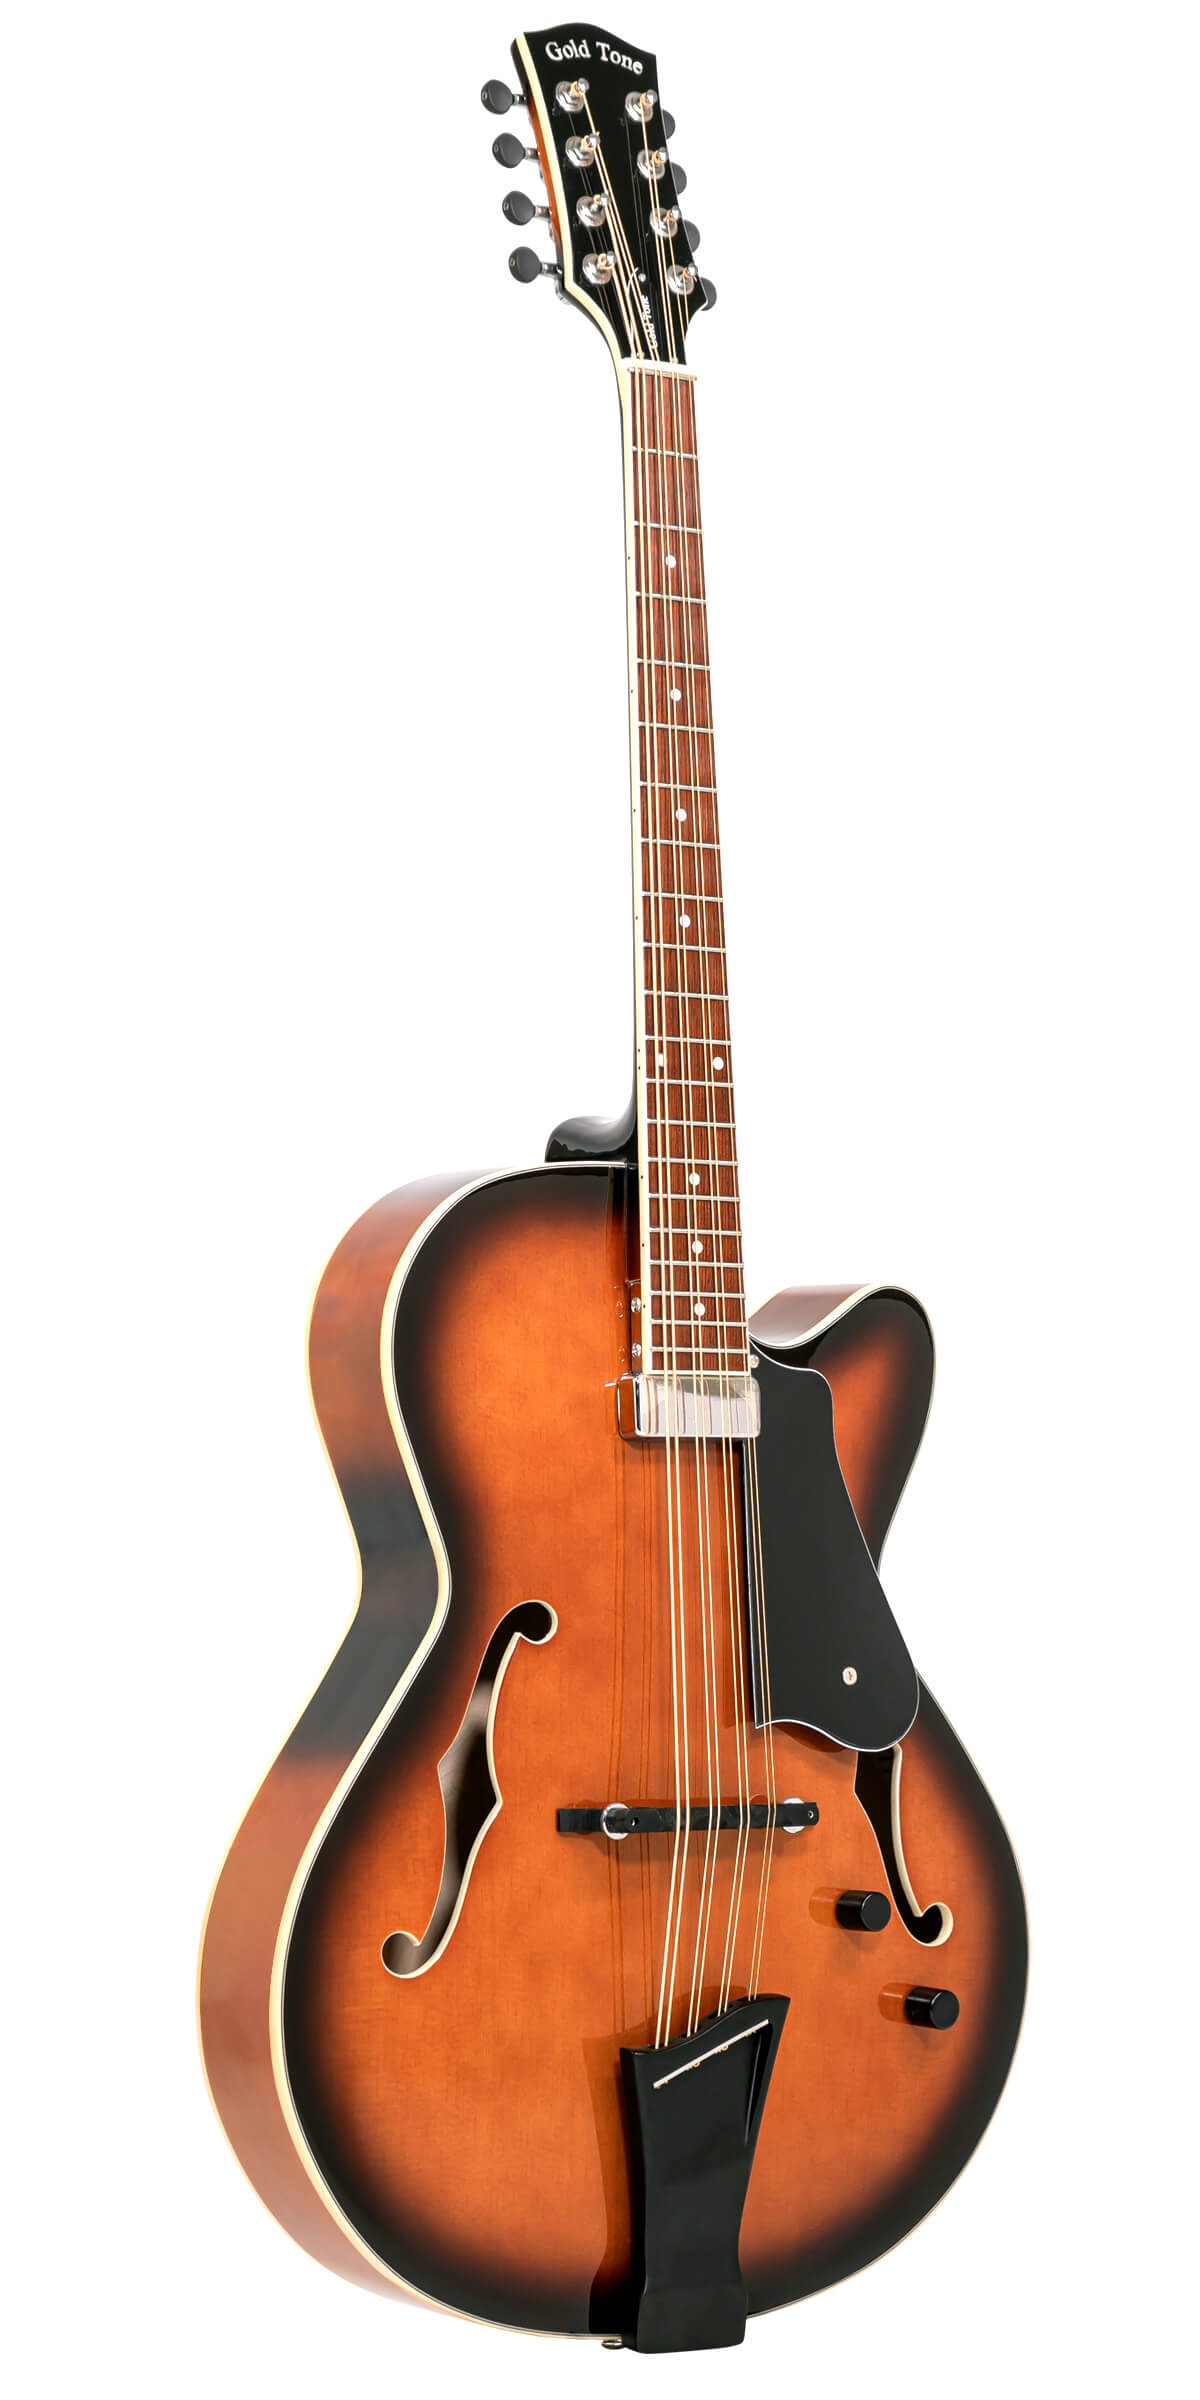
Gold Tone Single-cut Mandocello with pickups - Hard Case
Gold Tone Single-Cut Mandocello with Pickups and factory hard case The Mandocello is by far the least expensive instrument of its type available from ANY manufacturer, but boasts deluxe features not offered anywhere else. These include the patented Zero Glide nut and a Venetian-style cutaway body. The Mandocello also features a dual pickup system, which includes a jazz-style floating humbucker pickup mounted to the end of the pickguard, and a transducer pickup in the bridge (with volume controls for both on the pickguard), providing a superb plugged-in tone. The Mandocello has a maple back and sides and solid spruce top and is fitted with a rosewood fretboard, an adjustable ebony bridge, an ebony tailpiece and a two-way adjustable truss rod. All of this, AND a hard-shell case is included in the price! The Mandocello continues the expansion of Gold Tone's innovative "Folkternative" initiative, aimed squarely at providing amateur and professional players with the widest selection of plucked instruments in the world at affordable prices. For acoustic players, the pickguard may be removed and there will be no pickup or potentiometer holes in the top. NOTE: 15% restocking fee on returns except for defect / mis-ship. Specifications: Top: Solid Spruce Back & Sides: Maple Finish: Tobacco Sunburst Fingerboard: Blackwood Bridge: Adjustable Ebony Tuners: Sealed Guitar-Style Inlay: Dot Truss Rod: Two-Way Adjustable Binding: ABS Hardware: Chrome Pickups: Magnetic Pickup and Bridge Transducer w/ Volume Control Tailpiece: Ebony w/ Metal String Retainer Number of Frets: 20 Nut Width: 1-1/2" Scale Length: 24-7/8" Weight: 6lbs 4oz Tuning: CGDA Strings: .070w, .044w, .034w, .020w (Doubled) Hard Case: Included Left-Handed Available: No Zero Glide Installed: Yes SportHiTech is an authorized Gold Tone Dealer, and products are factory fresh, brand new 'A' stock and ship in original factory packaging.
Brand: Gold Tone
Category: Arts & Entertainment > Hobbies & Creative Arts > Musical Instruments > String Instruments > Upright Basses > Bass Violins